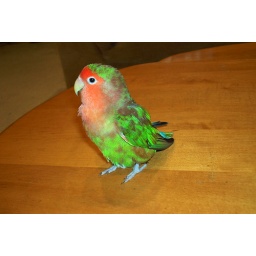
Baby in her later years turned from green to red, but she never went fully red all over.